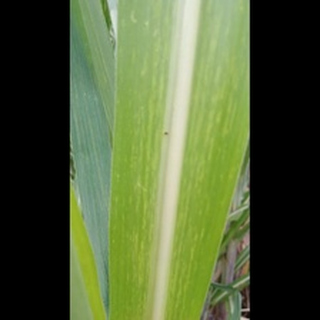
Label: sugarcane_mosaic